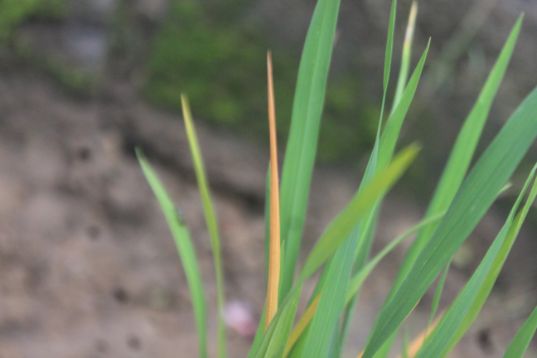
Disease: Tungro